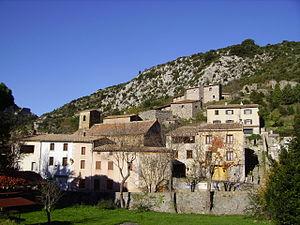
Vue sur le village de Termes (Aude), blotti à flanc de colline, sur la rive gauche du Sou.
Termes est une commune française, située dans le département de l'Aude en région Occitanie.